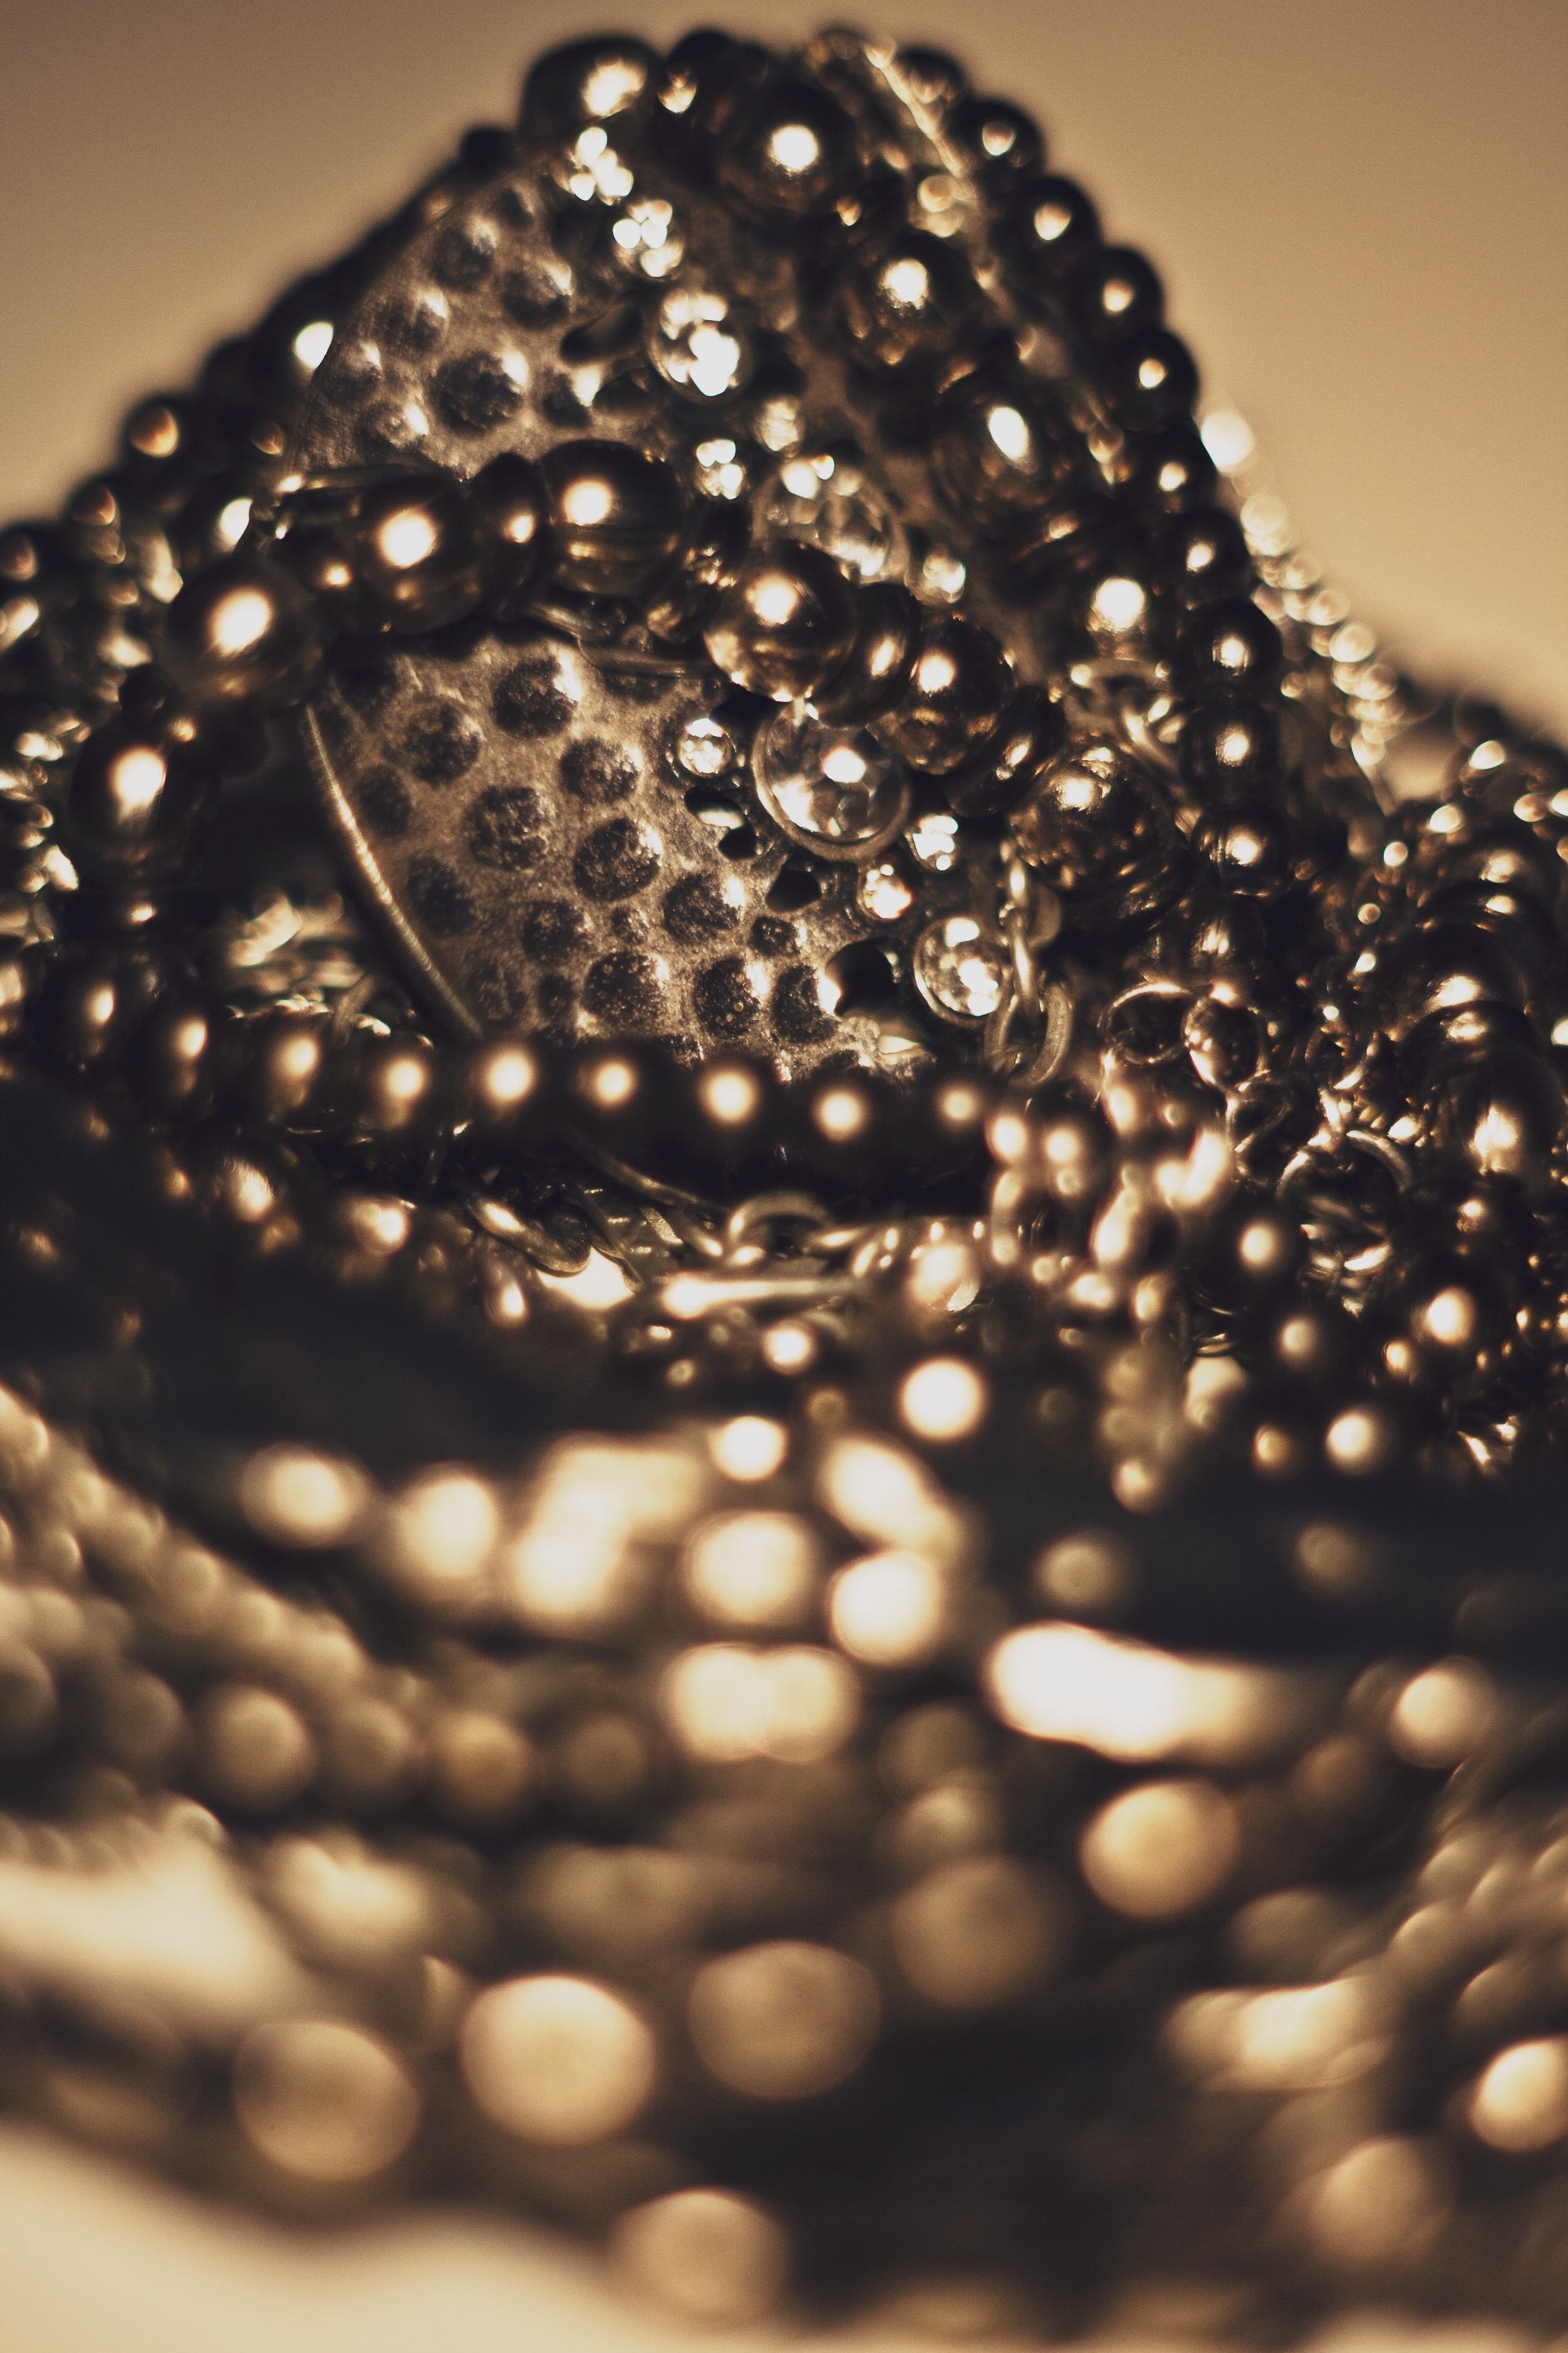
drop, bokeh, photography, flower, pattern, macro, black, jewelry, circle, close up, jewellery, design, silver, organ, macro photography